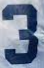
Number: 3